M-85 (Michigan highway)

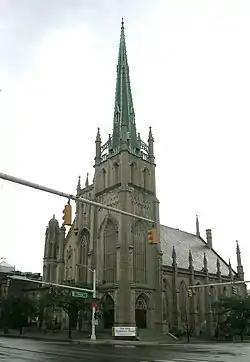
Fort Street Presbyterian Church

As M-85 approaches downtown, it crosses over the CPKC Railway-owned Michigan Central Railway Tunnel. Several blocks later, the highway passes over M-10 (Lodge Freeway) without an interchange near Huntington Place. Fort Street continues carrying the M-85 designation as far east as the intersection with Griswold Street, one block west of Campus Martius Park.